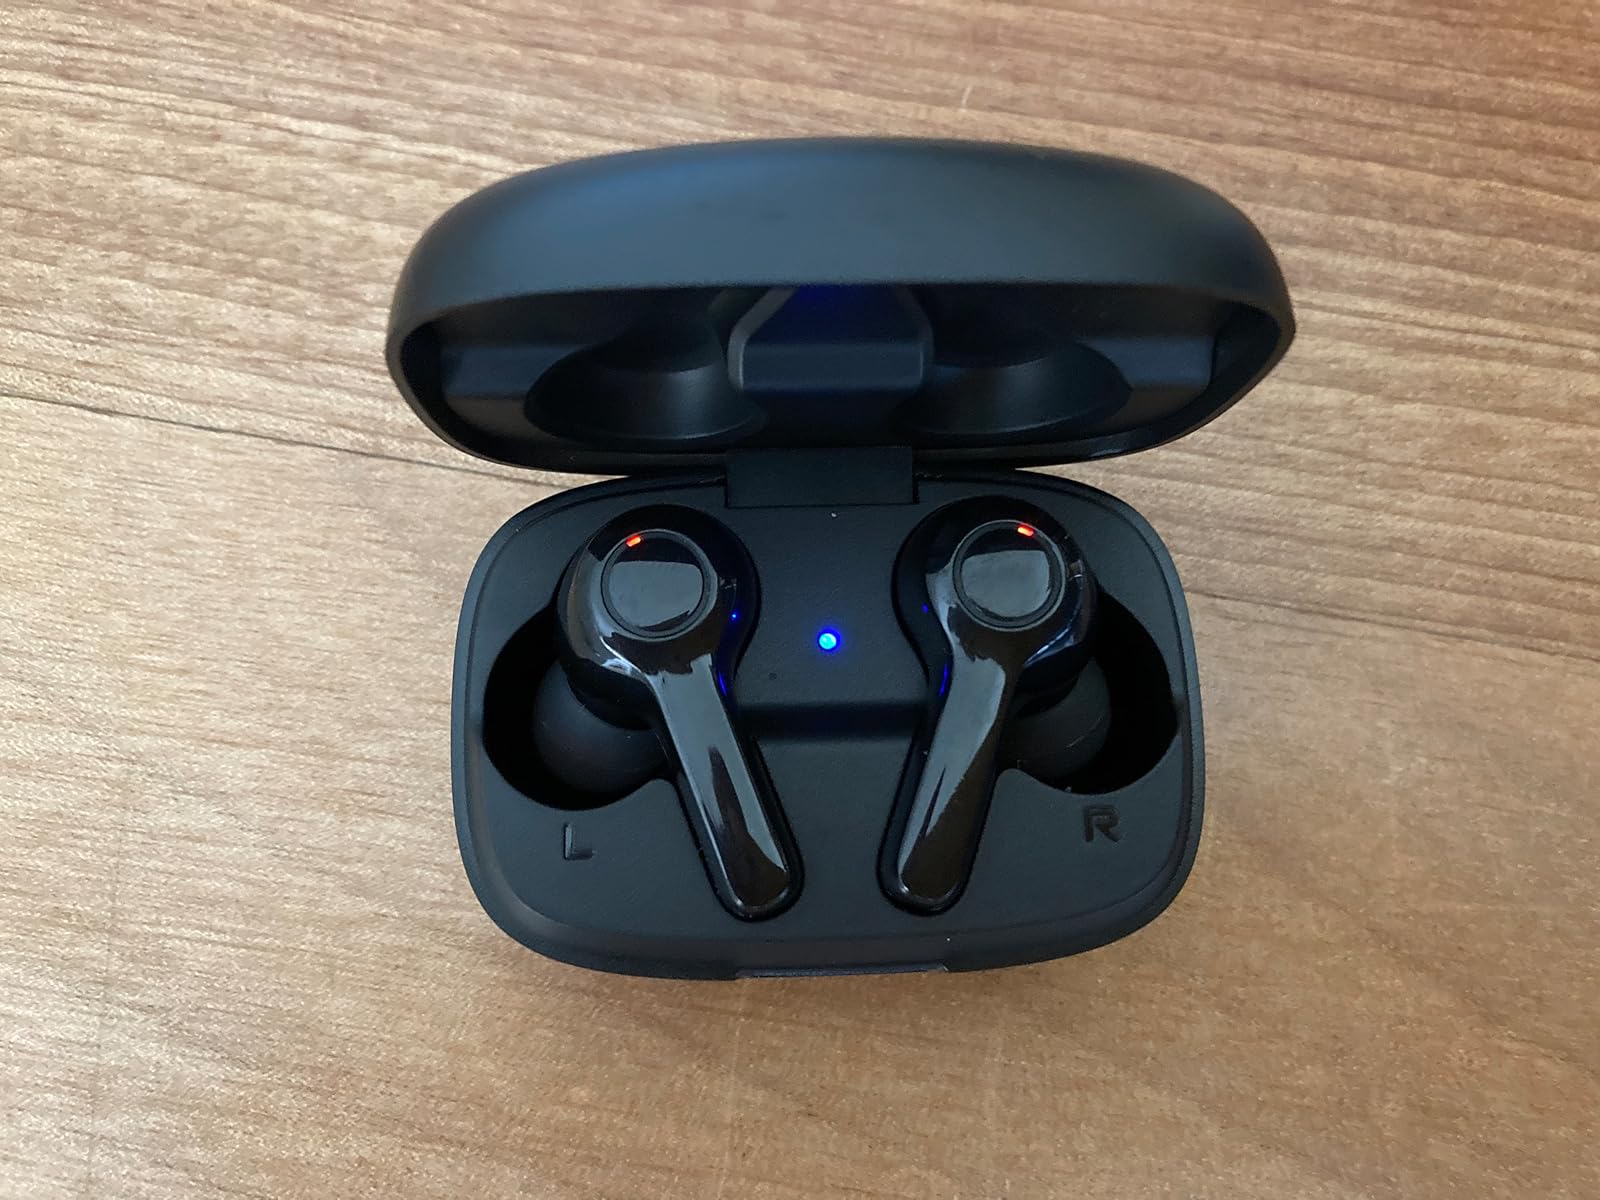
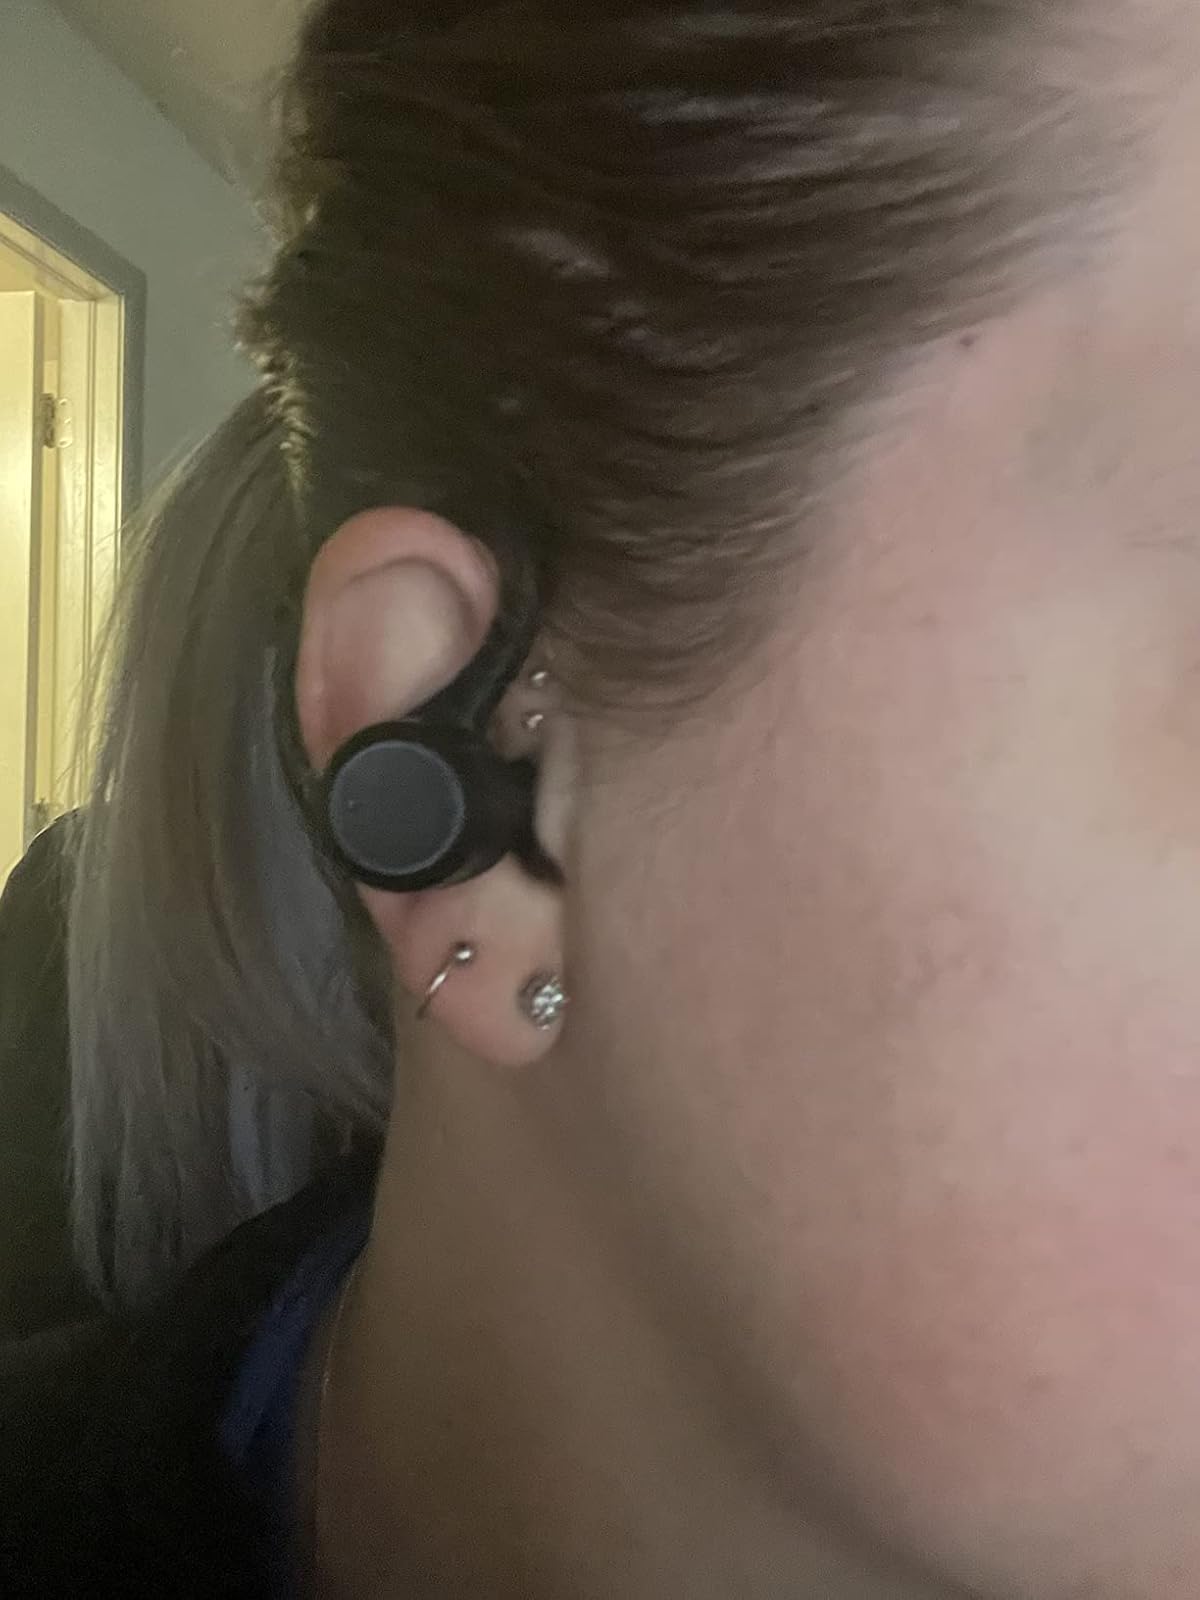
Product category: earbuds
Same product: no